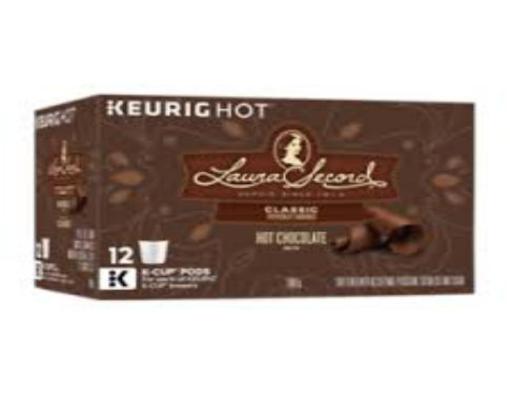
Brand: laura secord chocolates
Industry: Food